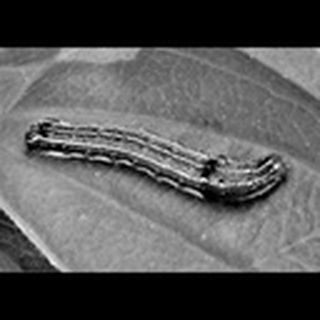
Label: cotton_army_worm